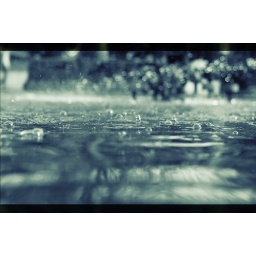
i love water, thats the reason why im sailing and swimming in my freetime.. thats water in the tinguely cascade in basel